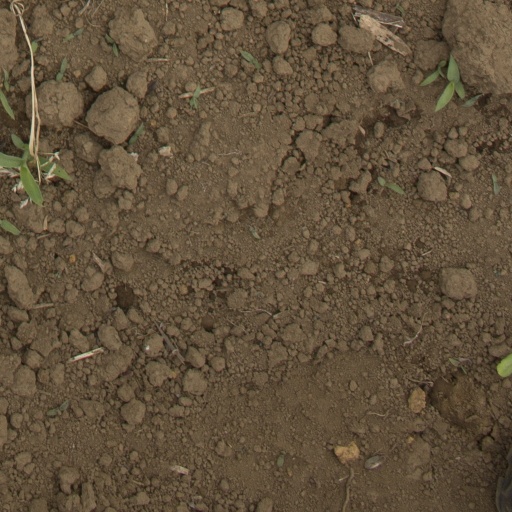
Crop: Jerusalem artichoke